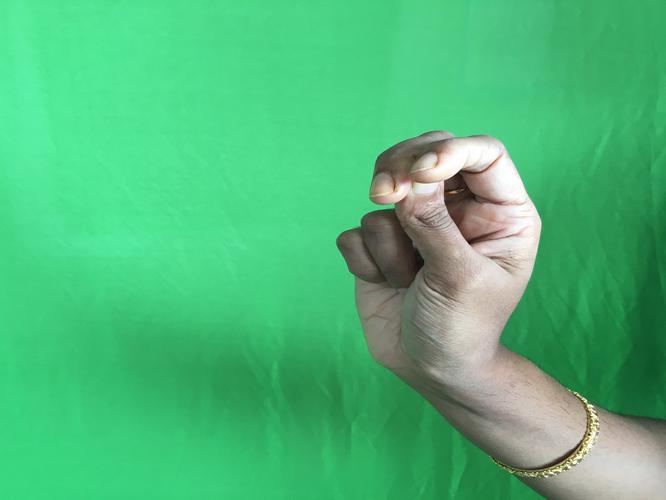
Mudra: Katakamukha_2
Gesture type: single_hand